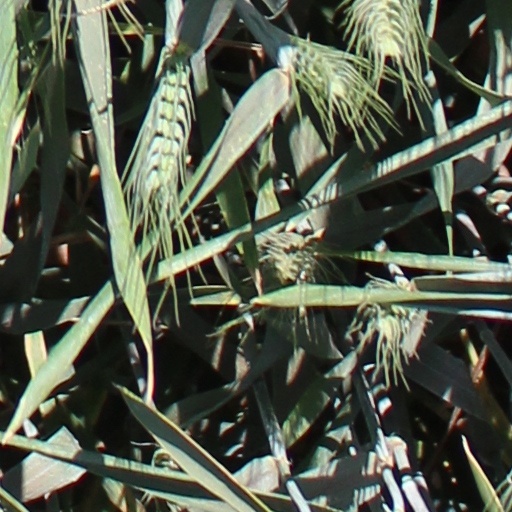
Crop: wheat